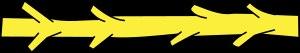
Le nom chicot peut faire référence à :